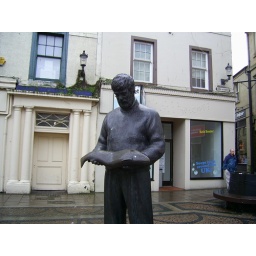
Ayr High Street the site of the old fish market now marked by a statue of a fisherman.